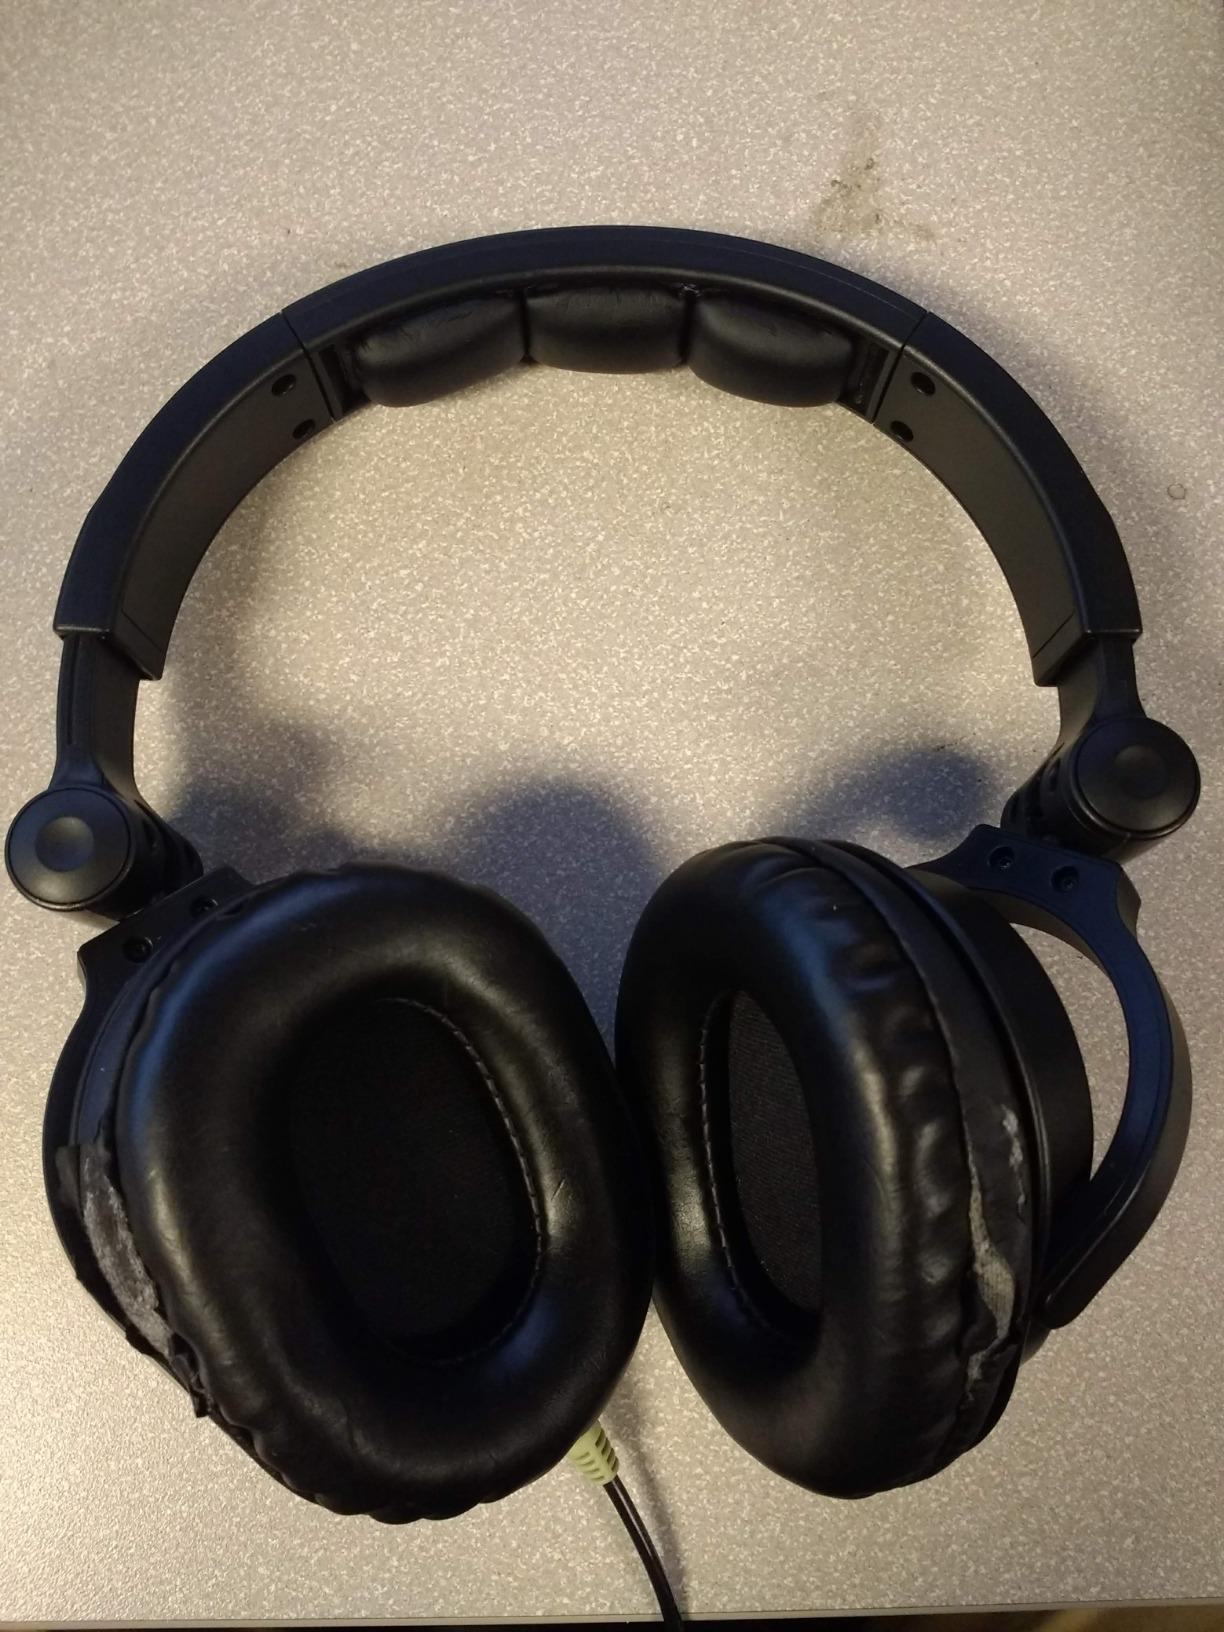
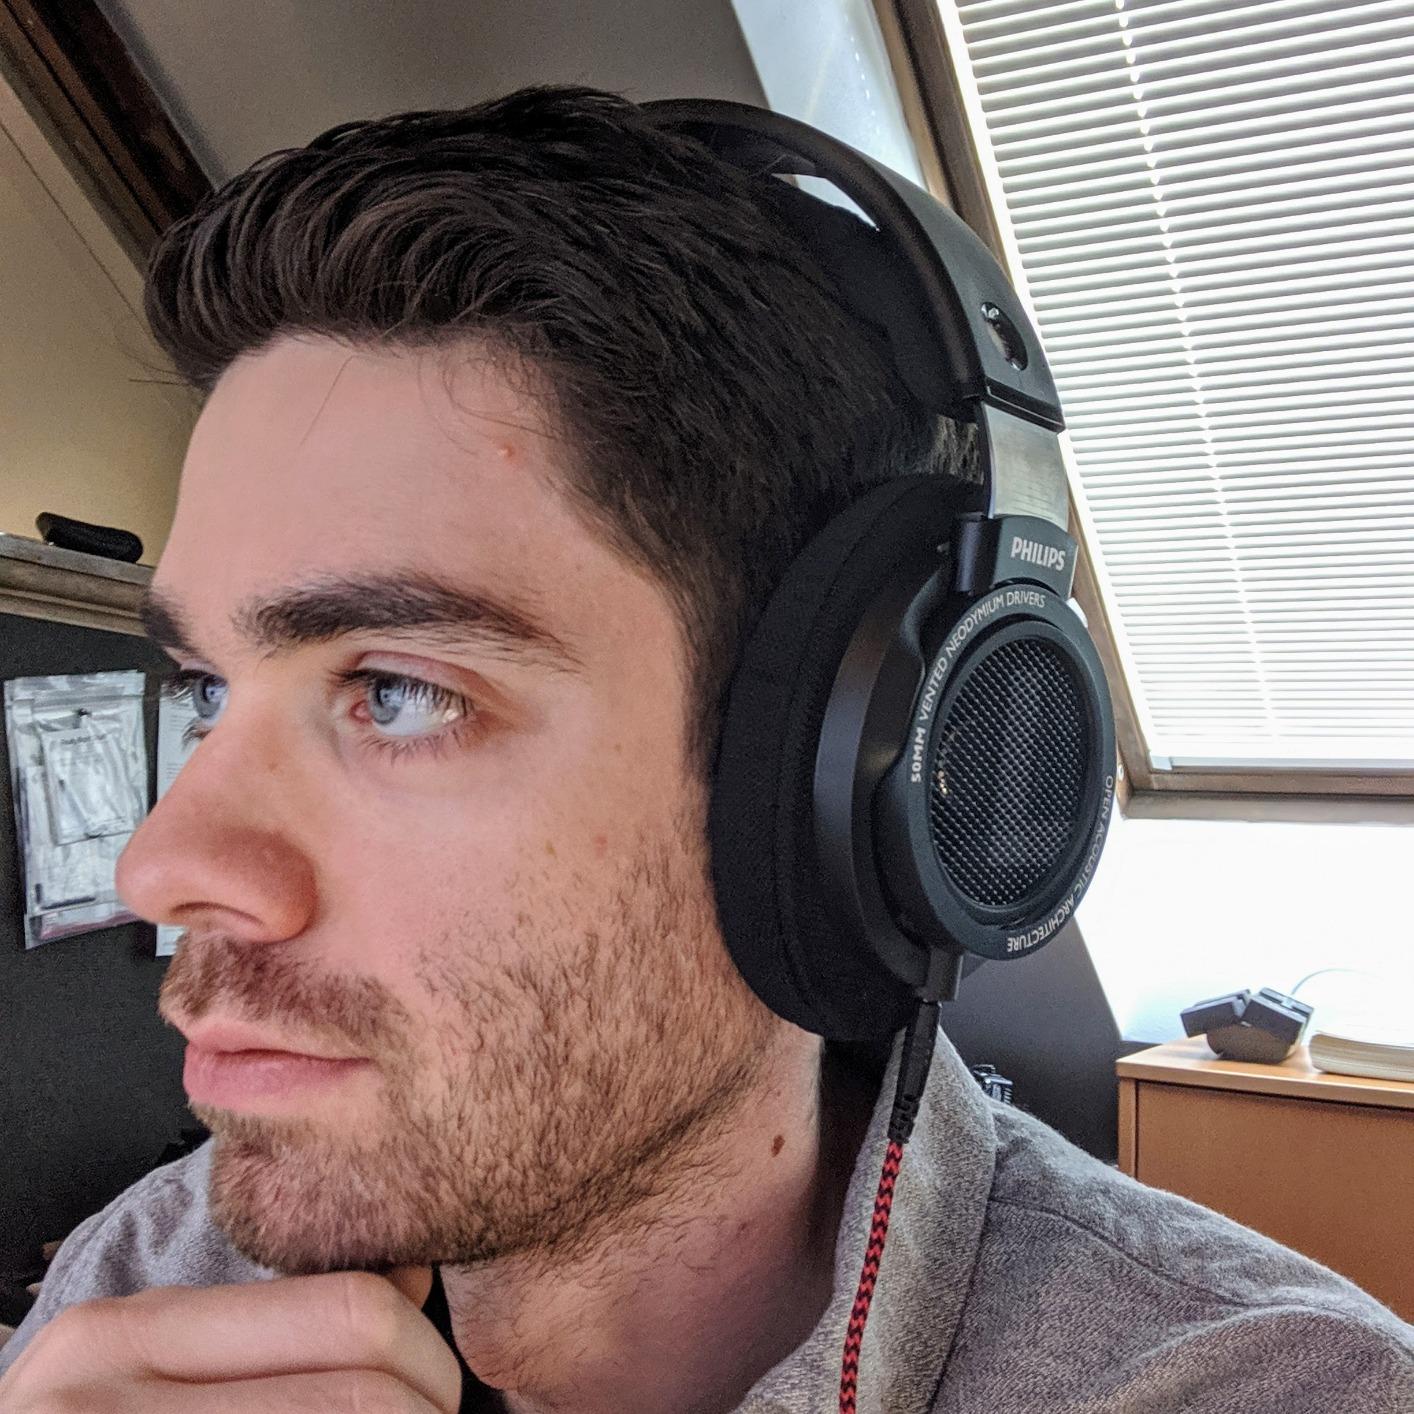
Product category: headphones
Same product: no